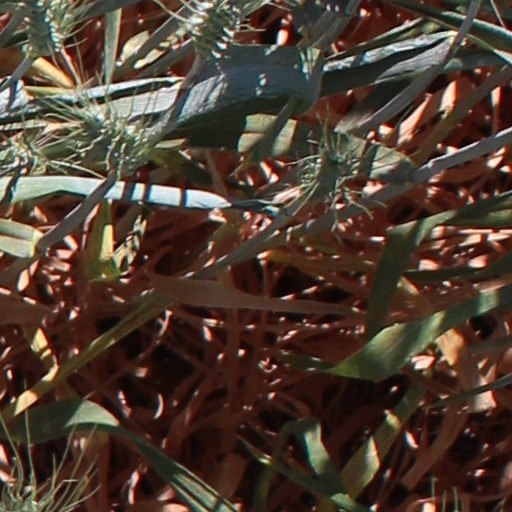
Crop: wheat